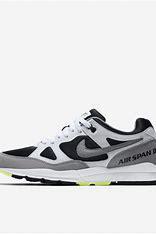
Brand: Nike
Model: Air Span Ii